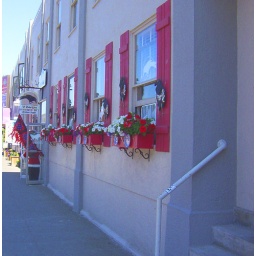
They even plant in flower boxes each Summer.